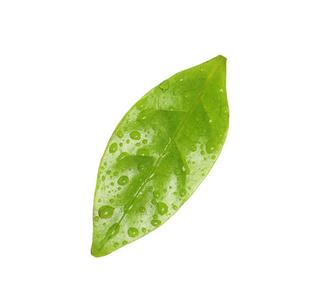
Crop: unknown
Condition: coffee